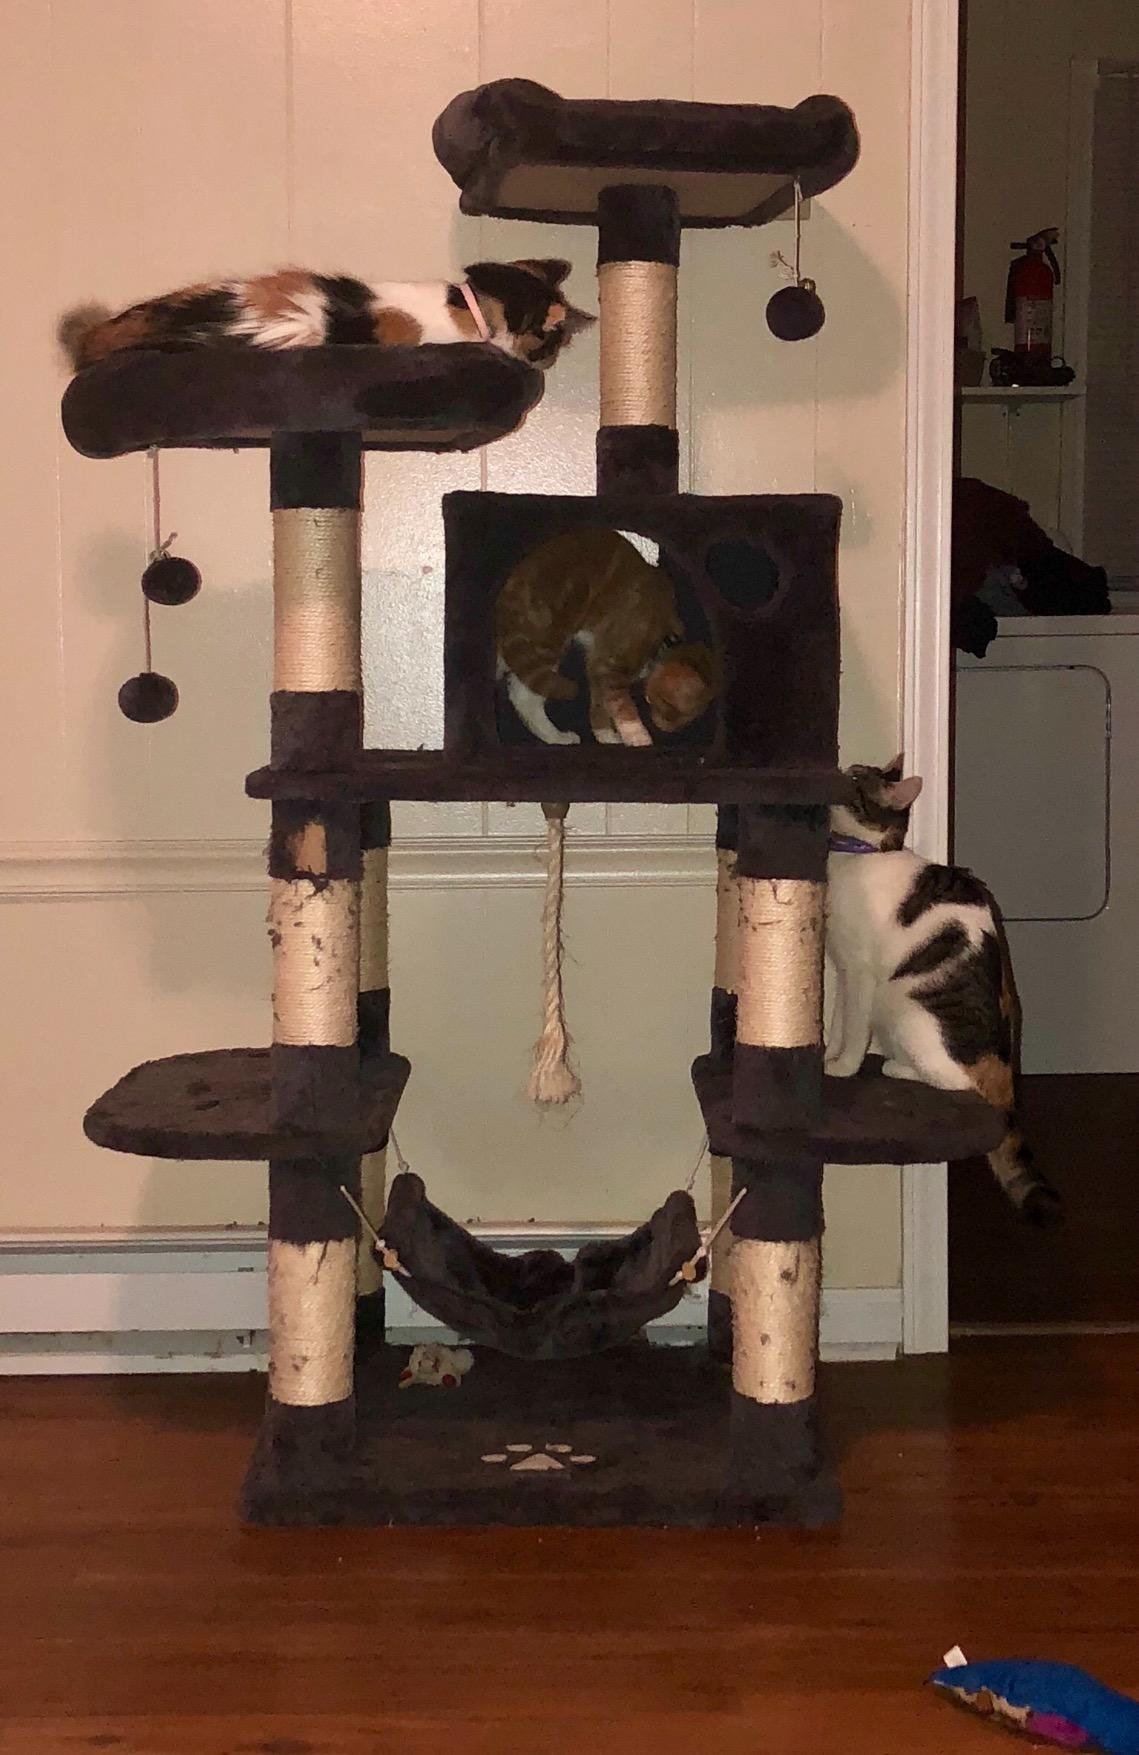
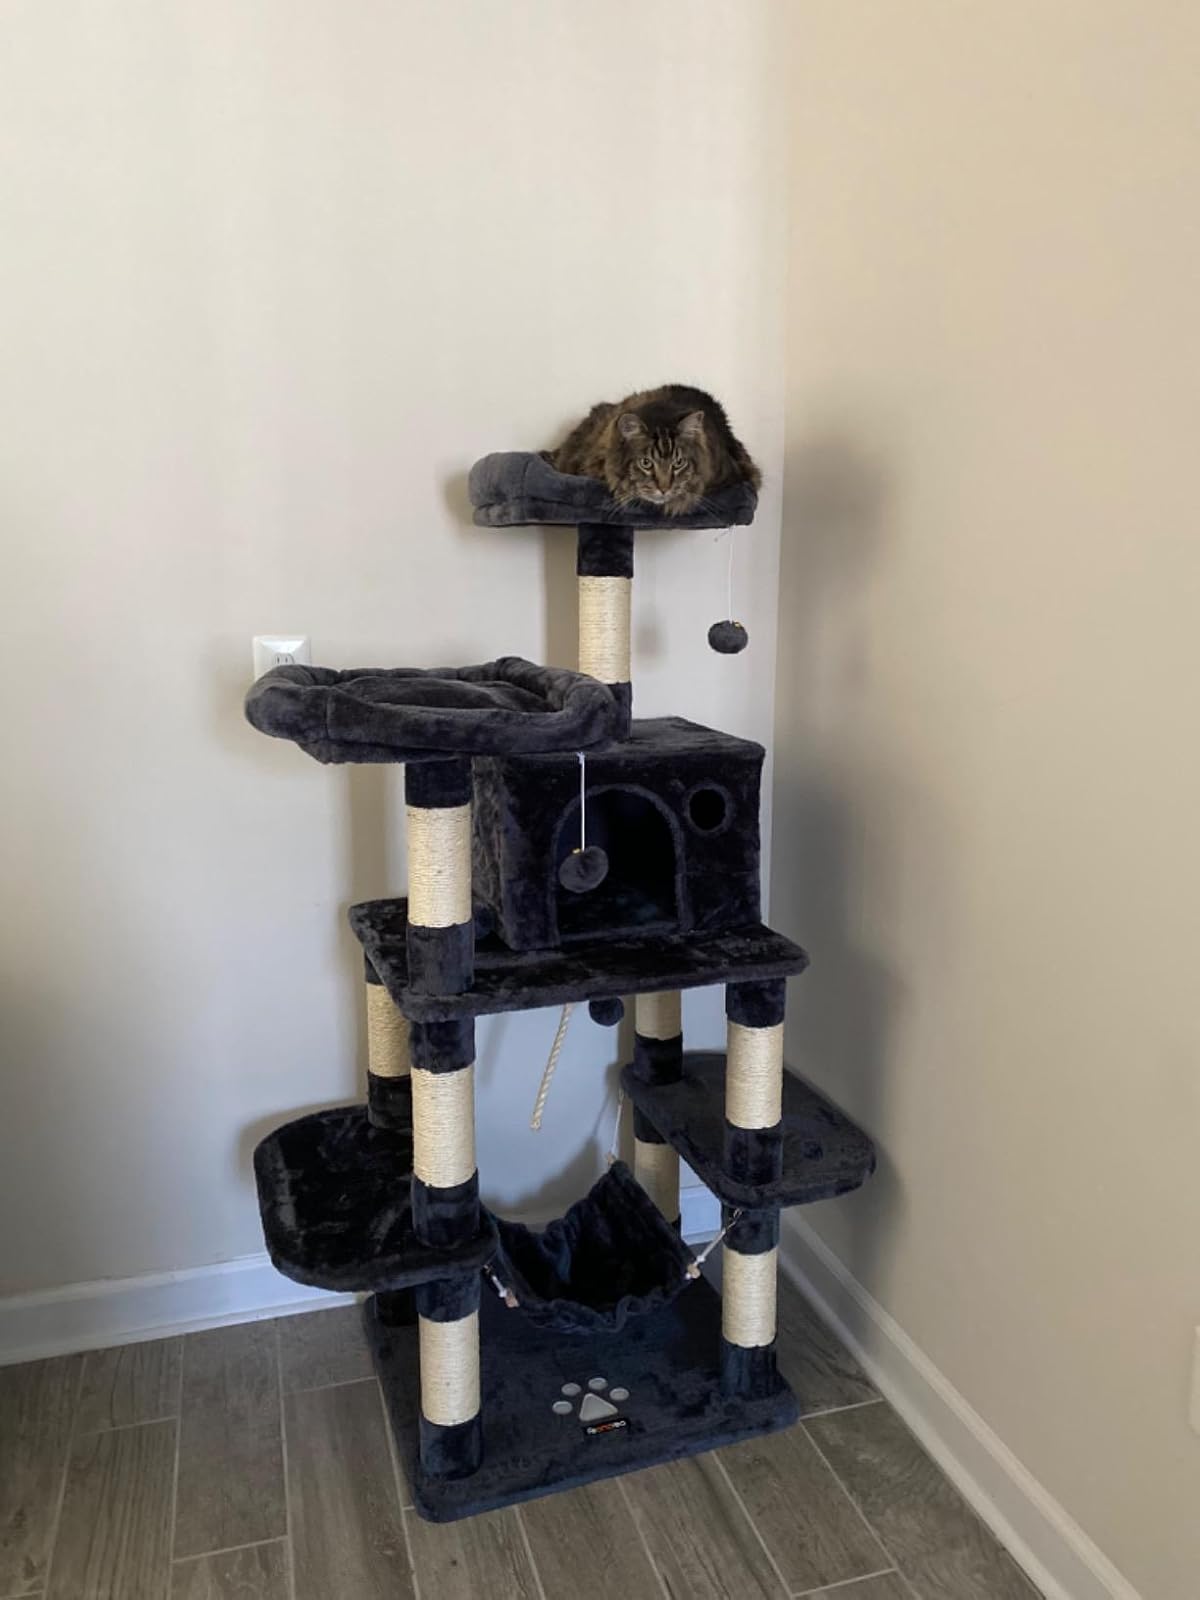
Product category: items_cat tree
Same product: yes